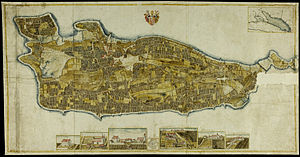
Ager / Driftsformens historie
Fra Reichenau, 1707. De små strimler er agre.
Ager bruges i nutidsdansk i lighed med mark og vang om et afgrænset stykke agerjord, hvor der dyrkes en afgrøde. Ordet forstås synonymt med mark og vang, men det siges at kun ordet mark også kan bruges om et græsningsareal.